American crocodile

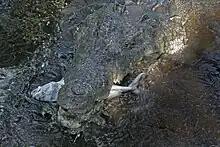

Unlike other crocodiles, the American crocodile uses acoustic signals to communicate. Crocodile communication is centered on short-distance communications during courtship and hatching.